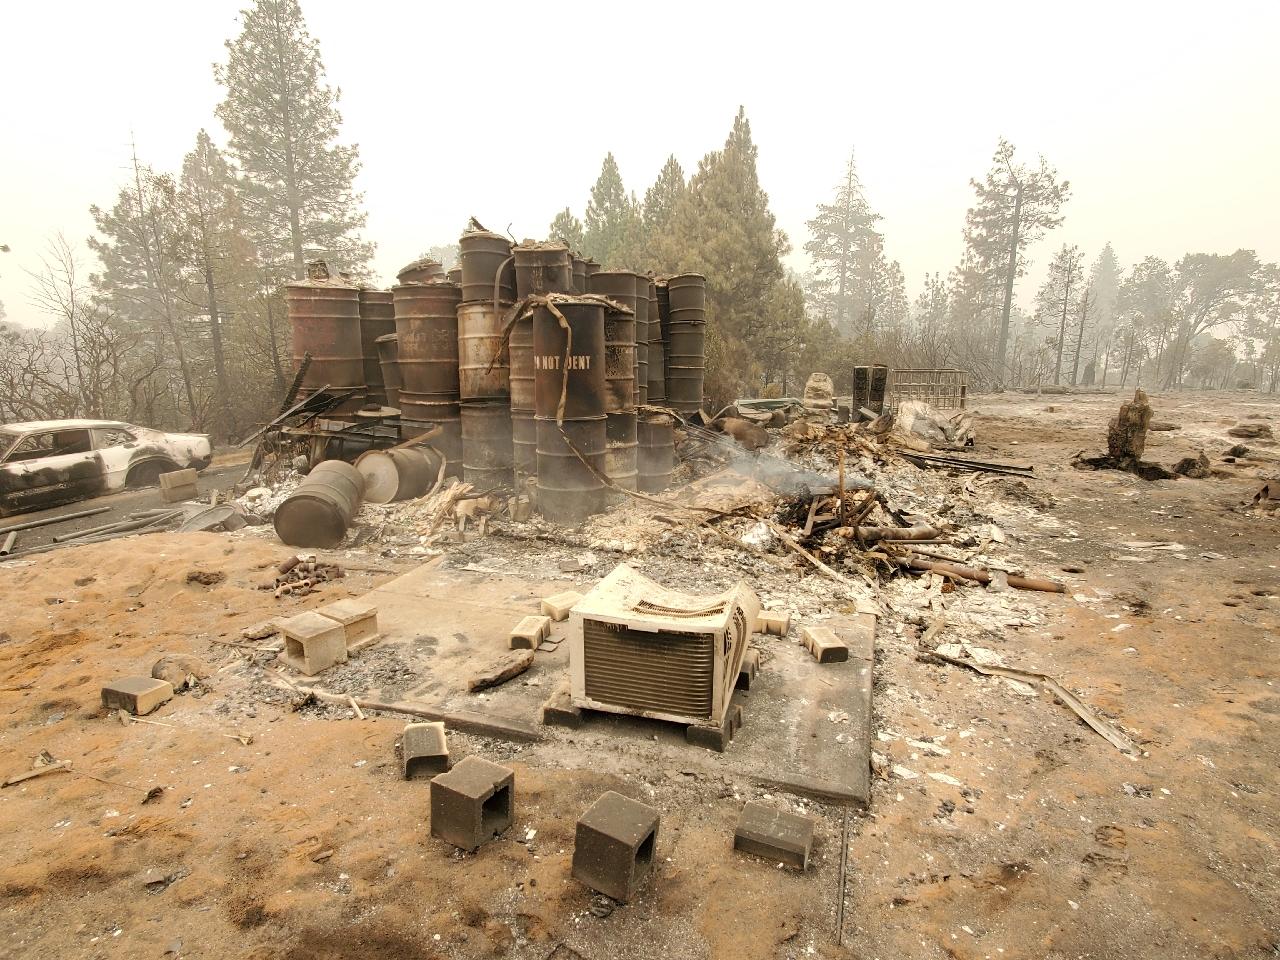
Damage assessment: destroyed